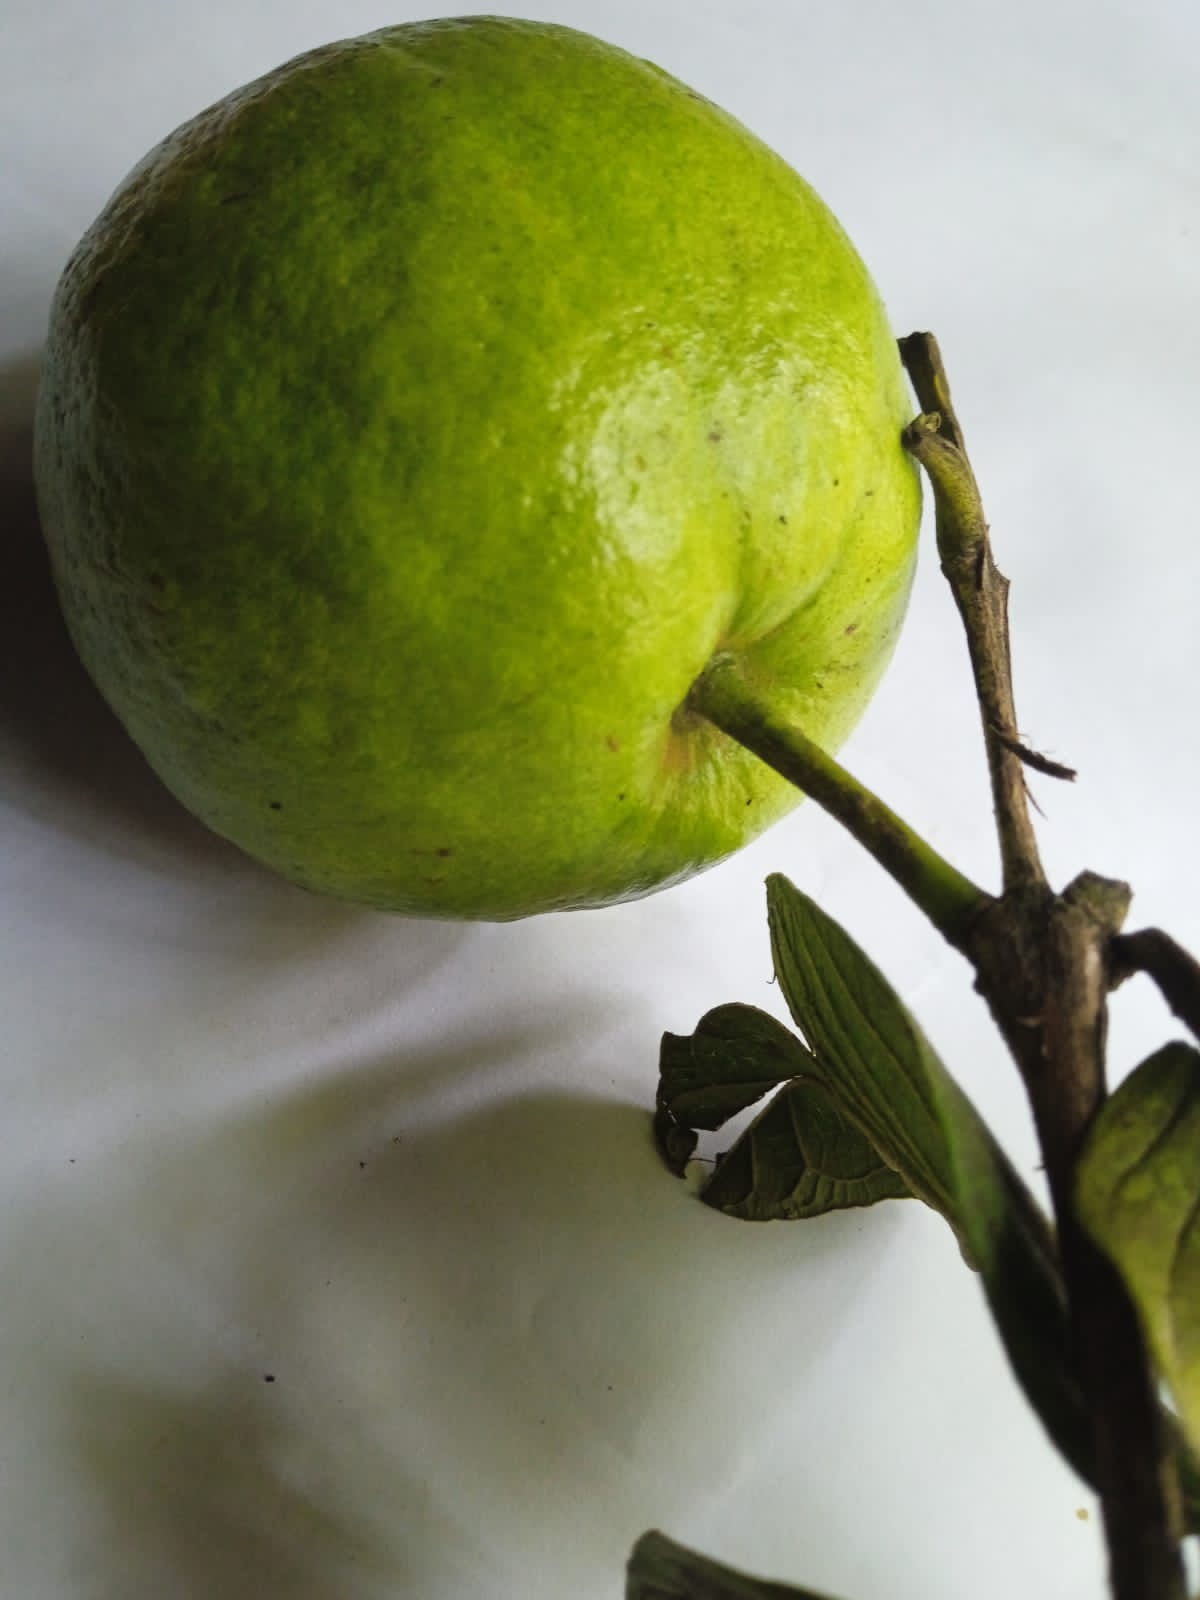
Fruit: guava
Condition: fresh